List of people from Louisiana

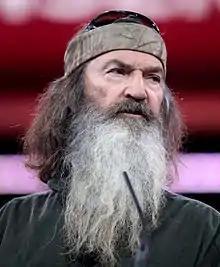
Phil Robertson

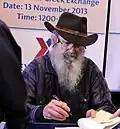
Si Robertson

D. L. Menard (1932–2017), Cajun musician from Erath